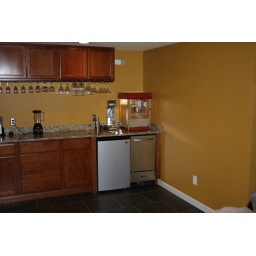
Ceilings walls and trim painting in wet bar area adjacent to theatre area